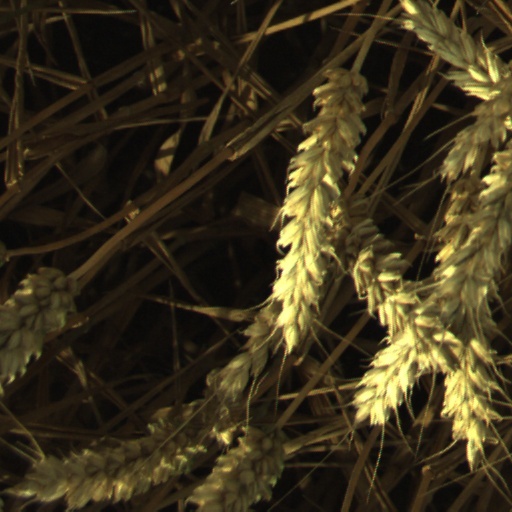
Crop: wheat